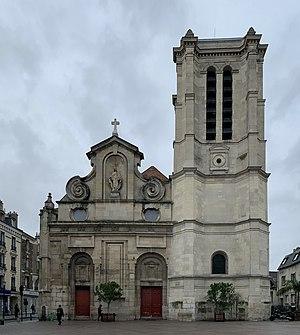
Église Notre-Dame-des-Vertus d'Aubervilliers.
Cet article recense les monuments historiques de la Seine-Saint-Denis, en France.
Aubervilliers est une commune française située dans la banlieue immédiate de Paris au nord, précisément dans le département de la Seine-Saint-Denis en région Île-de-France. Ses habitants sont appelés les Albertivillariens.
L'église Notre-Dame-des-Vertus est une église située place de la Mairie, à Aubervilliers, en France. Elle fait partie de la paroisse catholique d'Aubervilliers au sein du diocèse de Saint-Denis.